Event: Nepal Earthquake
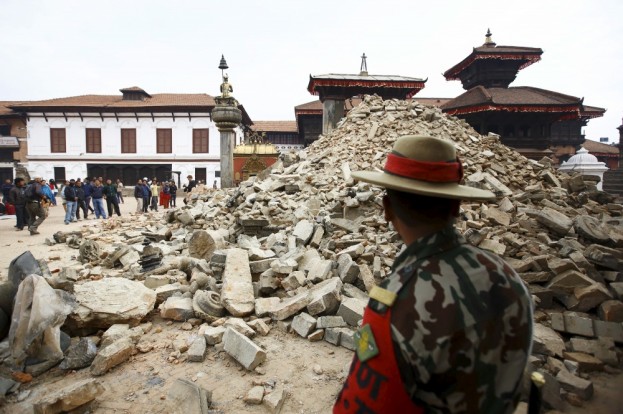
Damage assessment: damage